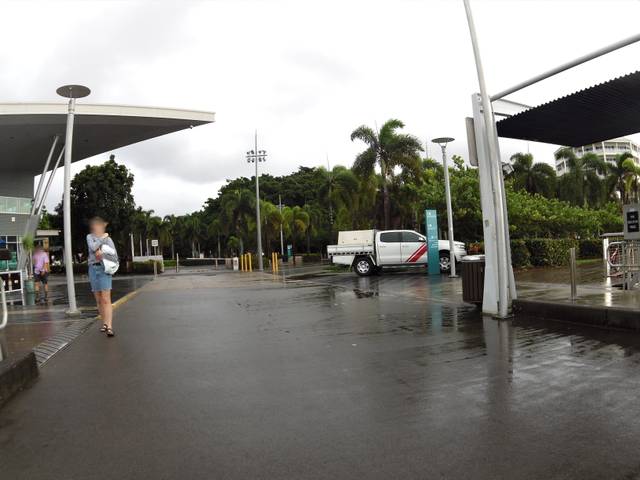
Region: Australia
Coordinates: -16.921, 145.781